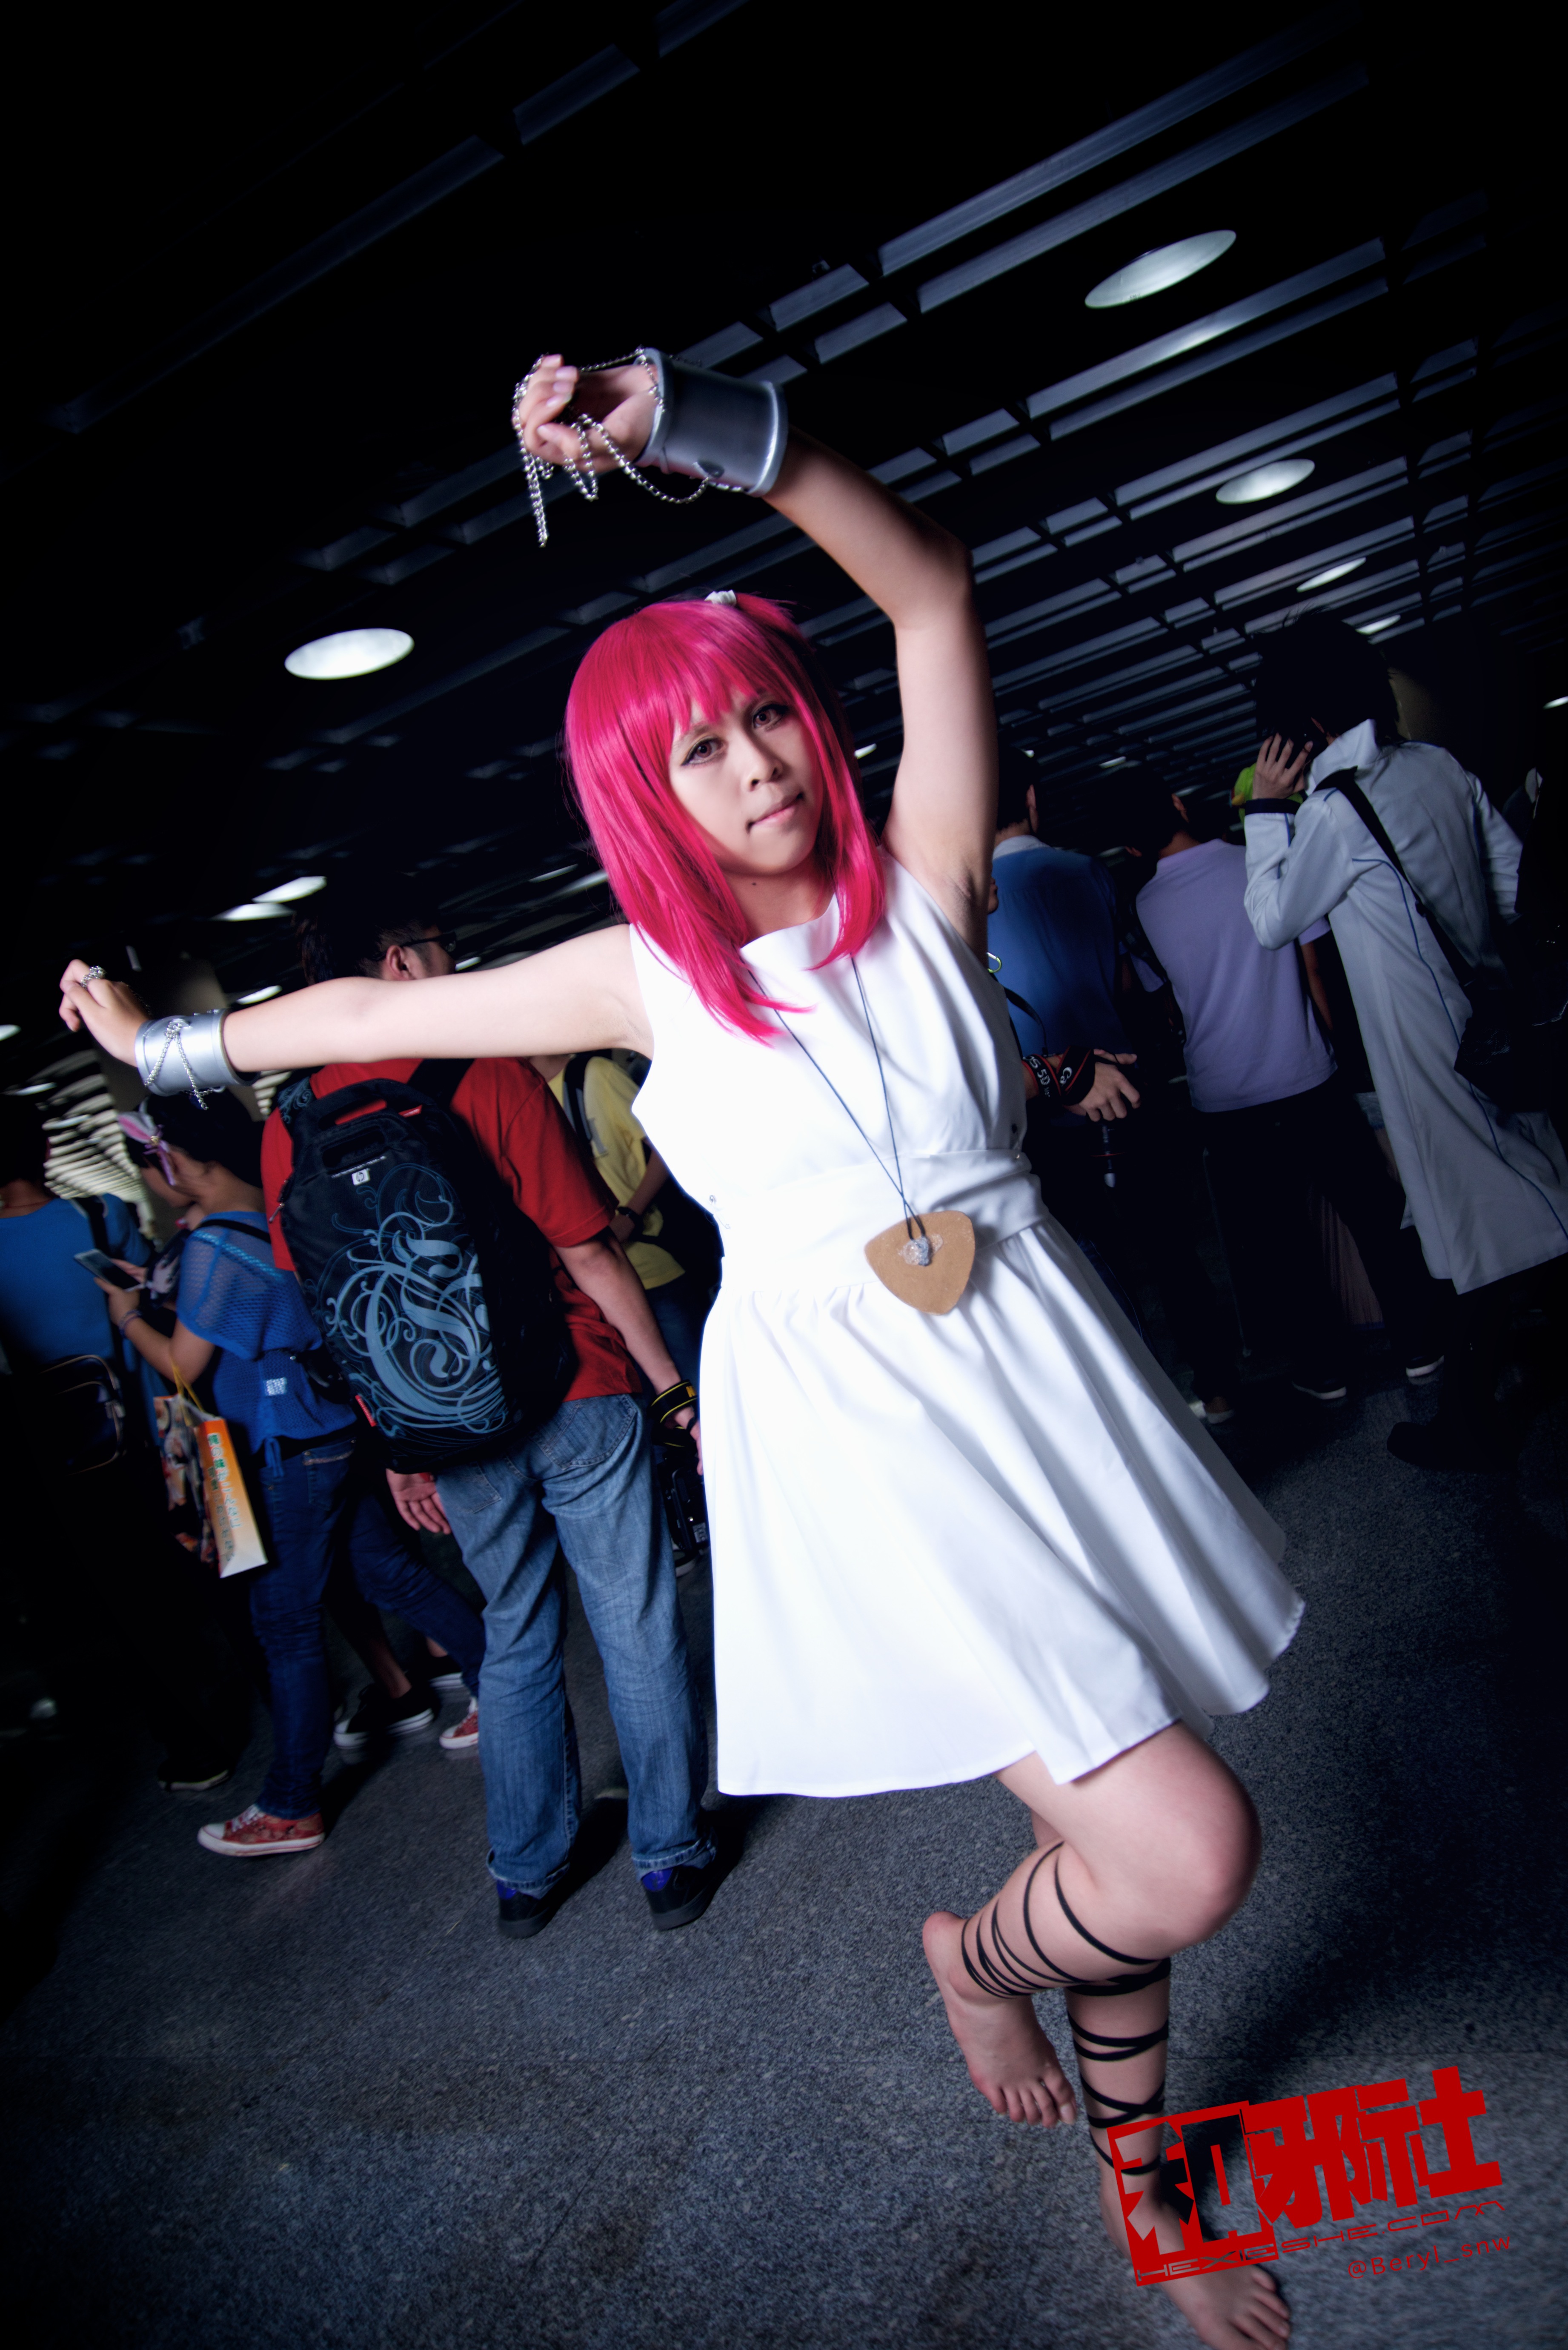
girl, cute, fashion, clothing, cosplay, girls, canton, costume, china, anime, comic, comiccon, guangzhou, acg, cos